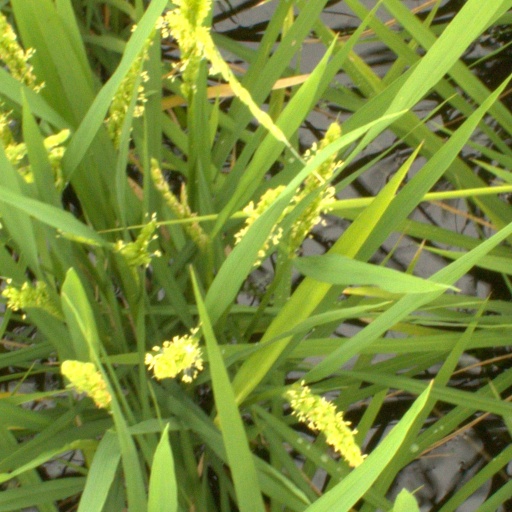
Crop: rice